White River Junction, Vermont

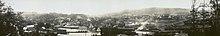
White River Junction in 1915

White River Junction is an unincorporated village and census-designated place (CDP) in the town of Hartford in Windsor County, Vermont, United States. The population was 2,528 at the 2020 census, up from 2,286 in 2010, making it the largest community within the town of Hartford.